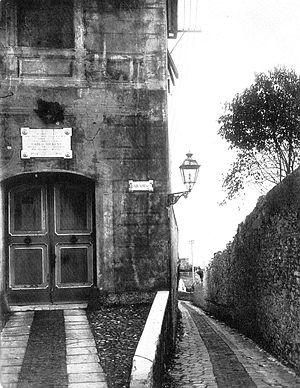
Albaro est une ancienne commune italienne, devenue maintenant un quartier résidentiel de Gênes.